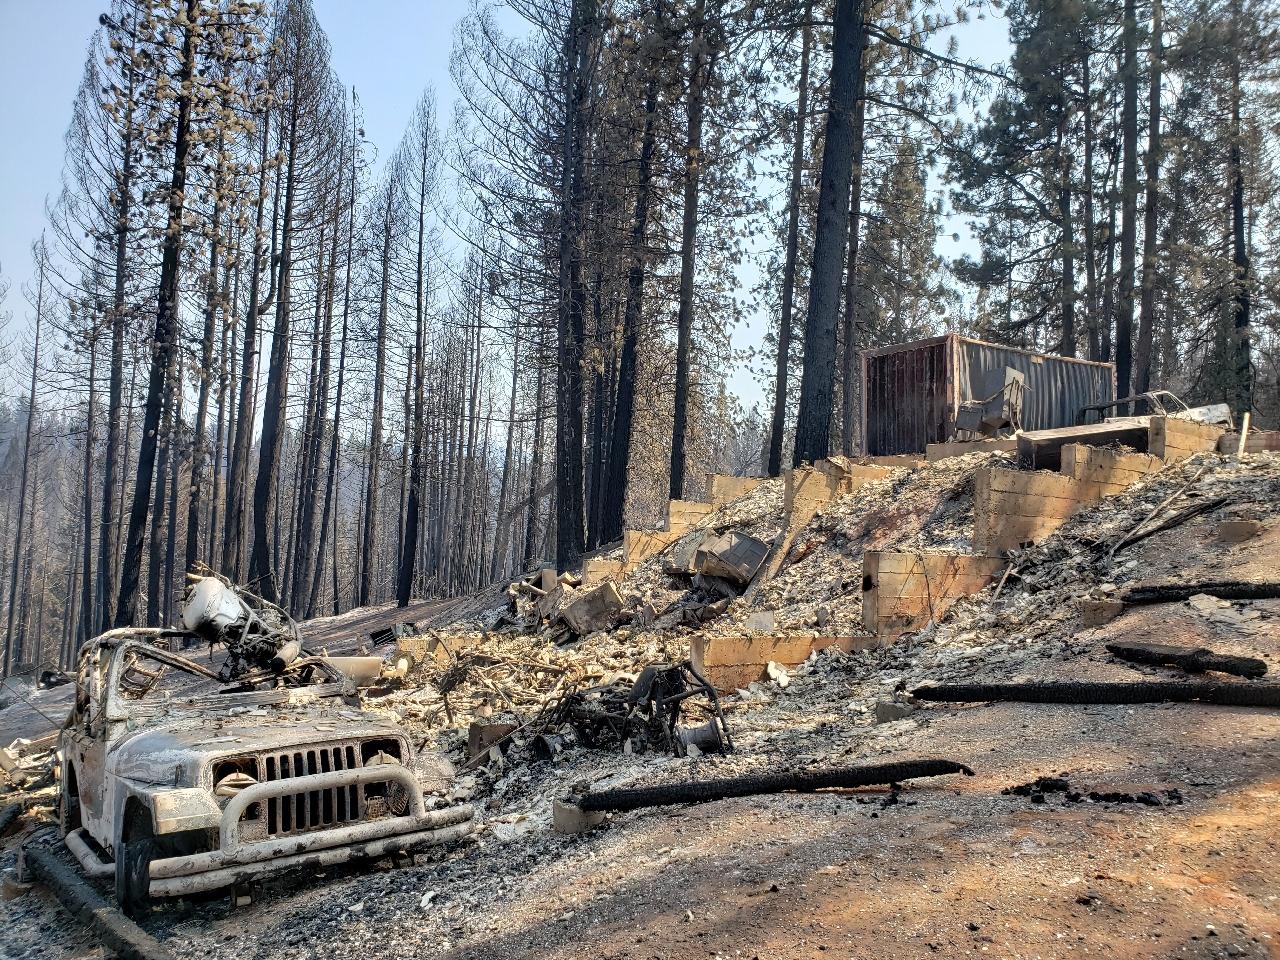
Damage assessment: destroyed